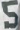
Number: 5